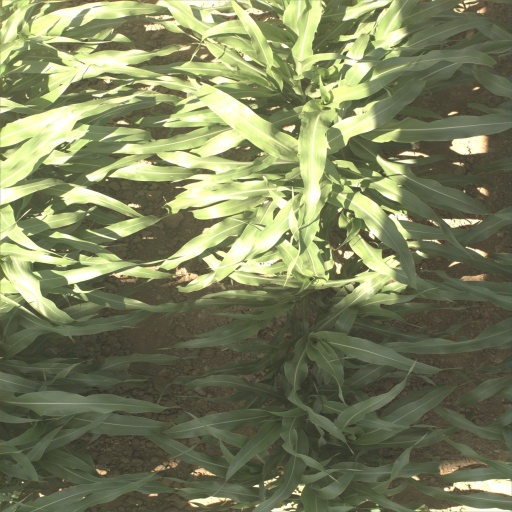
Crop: sorghum